Shqipe N. Duka

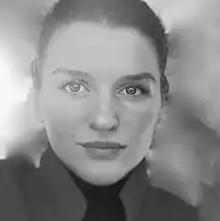
Shqipe Nuredini Duka

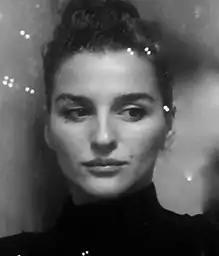
Shqipe Nuredini Duka

Shqipe Nuredini Duka (born March 29, 1980) is a theater and film director. She studied in the Faculty of dramatic arts and is the first Albanian female director in Macedonia. As a student she wrote and directed her first play "The Motel". After graduation she managed to produce the first full-length film in the Albanian language "My Father" (2013). Duka has also directed some plays, "War on the Third Floor" by Pavel Kohout and "The Dragon" by Evgeny Shwartz. "The Tobacco Grower" is her first short film.